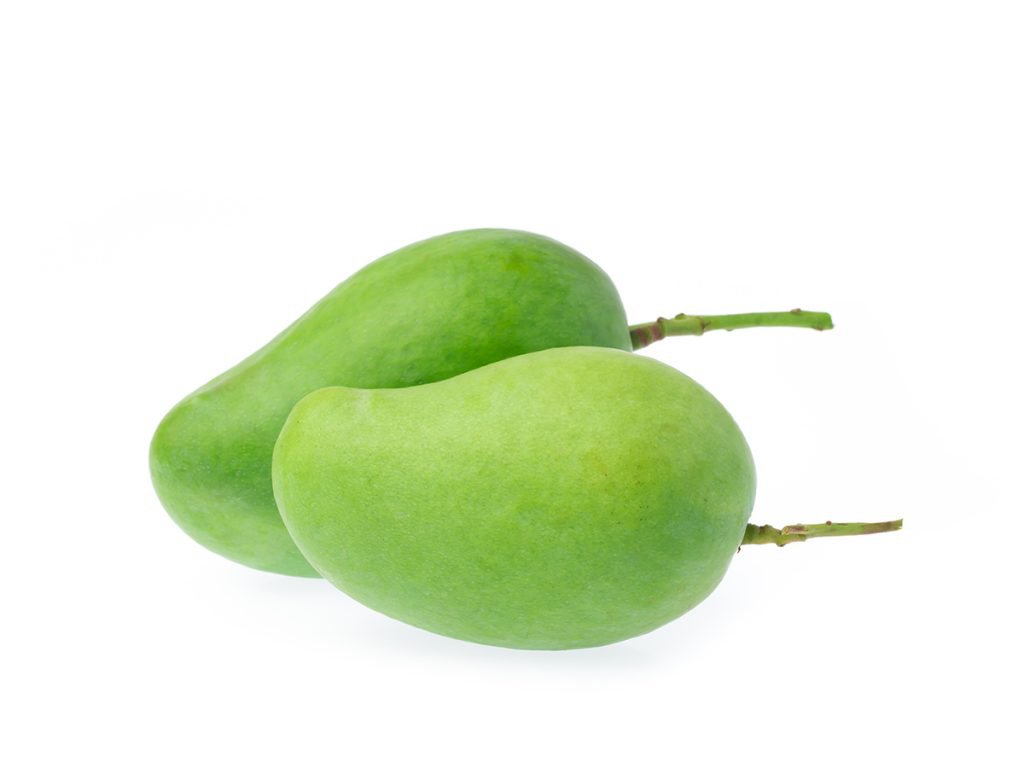
Label: Mango